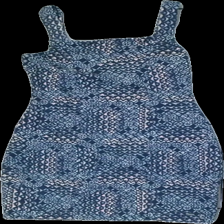
View: front
Type: Dress
Category: Ladies
Brand: Hollister (Abercomb & Fitch)
Colors: White, Blue, Pink
Material: 80% Cotton 20% Elastane
Pattern: Other
Cut: Tight
Size: S
Season: All
Price range: <50
Recommended usage: Recycle
Description: tight dress
Comment: washed out